Oncoba spinosa

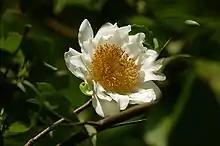
"Oncoba spinosa" flower

It is a small deciduous tree (usually no more than 5 m in height, but occasionally to , that has simple leaves. The wide flowers have up to seventeen white petals and attractive with a yellow centre due to the stamens, resembling a fried egg. They appear on the tree from just before or around the time the new leaves are produced and the tree is in bloom for up to three months. The fruit is hard-shelled, globose and has a pointed tip. It measures up to 80 mm in diameter and is yellow to reddish-brown in colour. In southern Africa, it blooms from September to December.